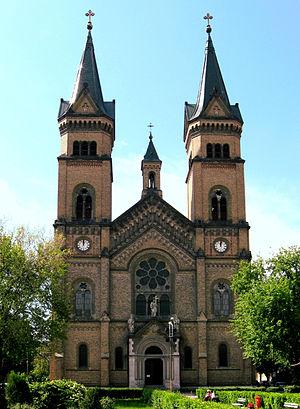
Église catholique «